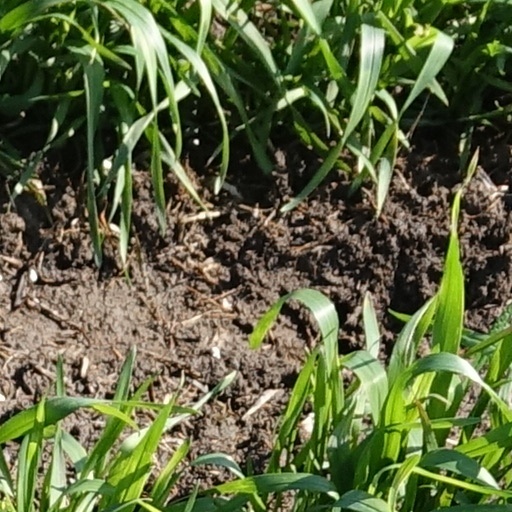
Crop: wheat